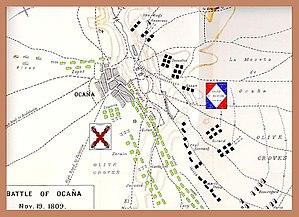
Pendant la guerre d'indépendance espagnole, la bataille d'Ocaña fut disputée le 19 novembre 1809 et aboutit à la victoire des Français sous les ordres du maréchal Soult contre les Espagnols du général Juan Carlos de Aréizaga. De tout le conflit, ce fut la plus grande défaite de l'armée espagnole qui perdit près de 19 000 hommes, morts, blessés, prisonniers, et déserteurs compris, sur un effectif de 51 000 hommes. Ce désastre est principalement dû à la brillante utilisation de la cavalerie française.